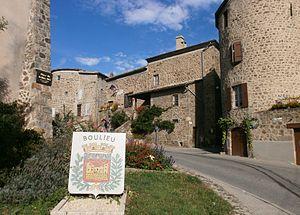
Boulieu-lès-Annonay, entrée du village.
Boulieu-lès-Annonay est une commune française située dans le département de l'Ardèche, en région Auvergne-Rhône-Alpes. Sa proximité de la ville d'Annonay lui a donné une vocation résidentielle. Elle offre l'attrait touristique d'un centre village médiéval assez bien conservé.
La communauté d'agglomération du Bassin d'Annonay est une ancienne communauté d'agglomération française, située dans le département de l'Ardèche et la région Auvergne-Rhône-Alpes. Son siège se trouvait au château du « Domaine de La Lombardière », situé sur la commune de Davézieux, à une dizaine de mètres de la limite intercommunale avec Annonay, ville la plus peuplée du territoire communautaire et du département.